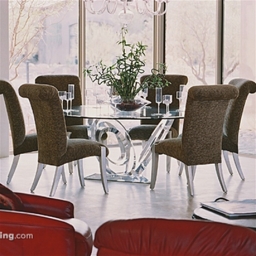
Room type: dining_room